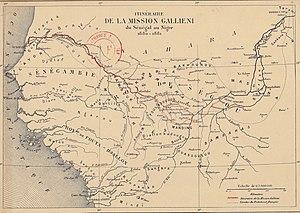
Itinéraire de la mission Gallieni du Sénégal au Niger 1880-1881
Joseph Simon Gallieni, né le 24 avril 1849 à Saint-Béat et mort le 27 mai 1916 à Versailles, est un militaire et administrateur colonial français.